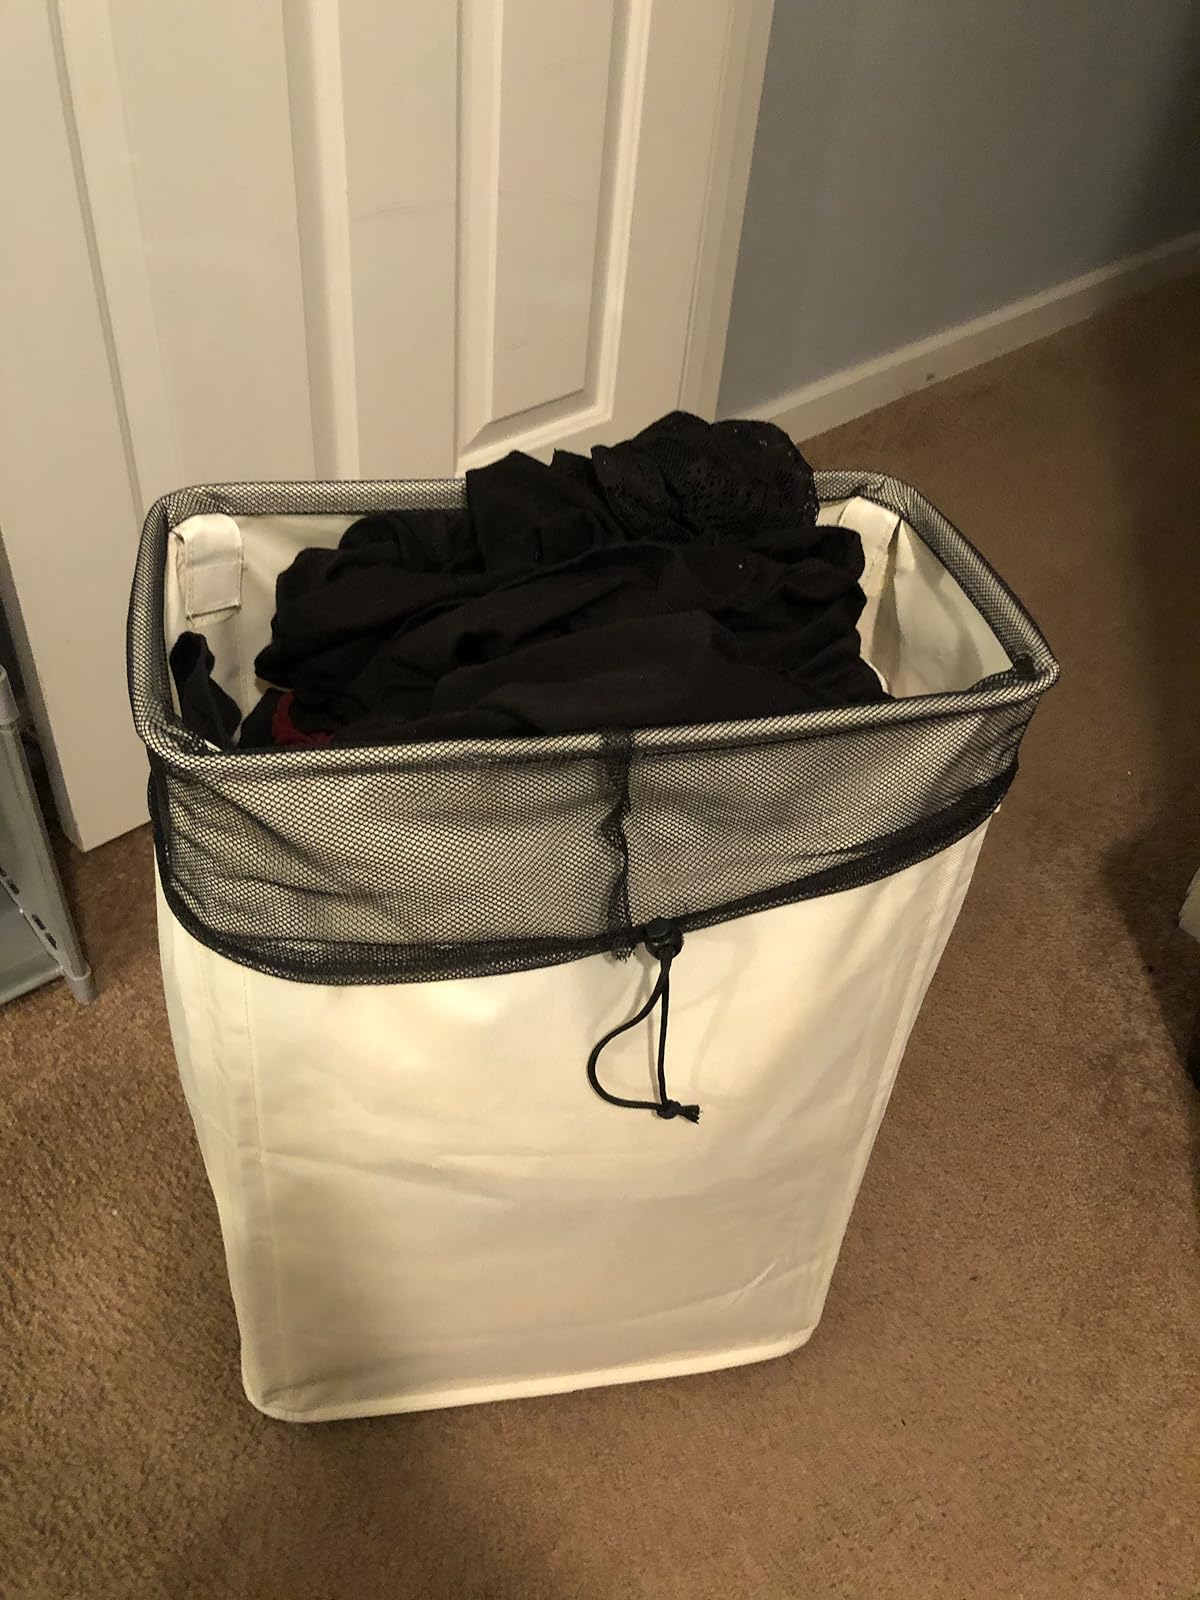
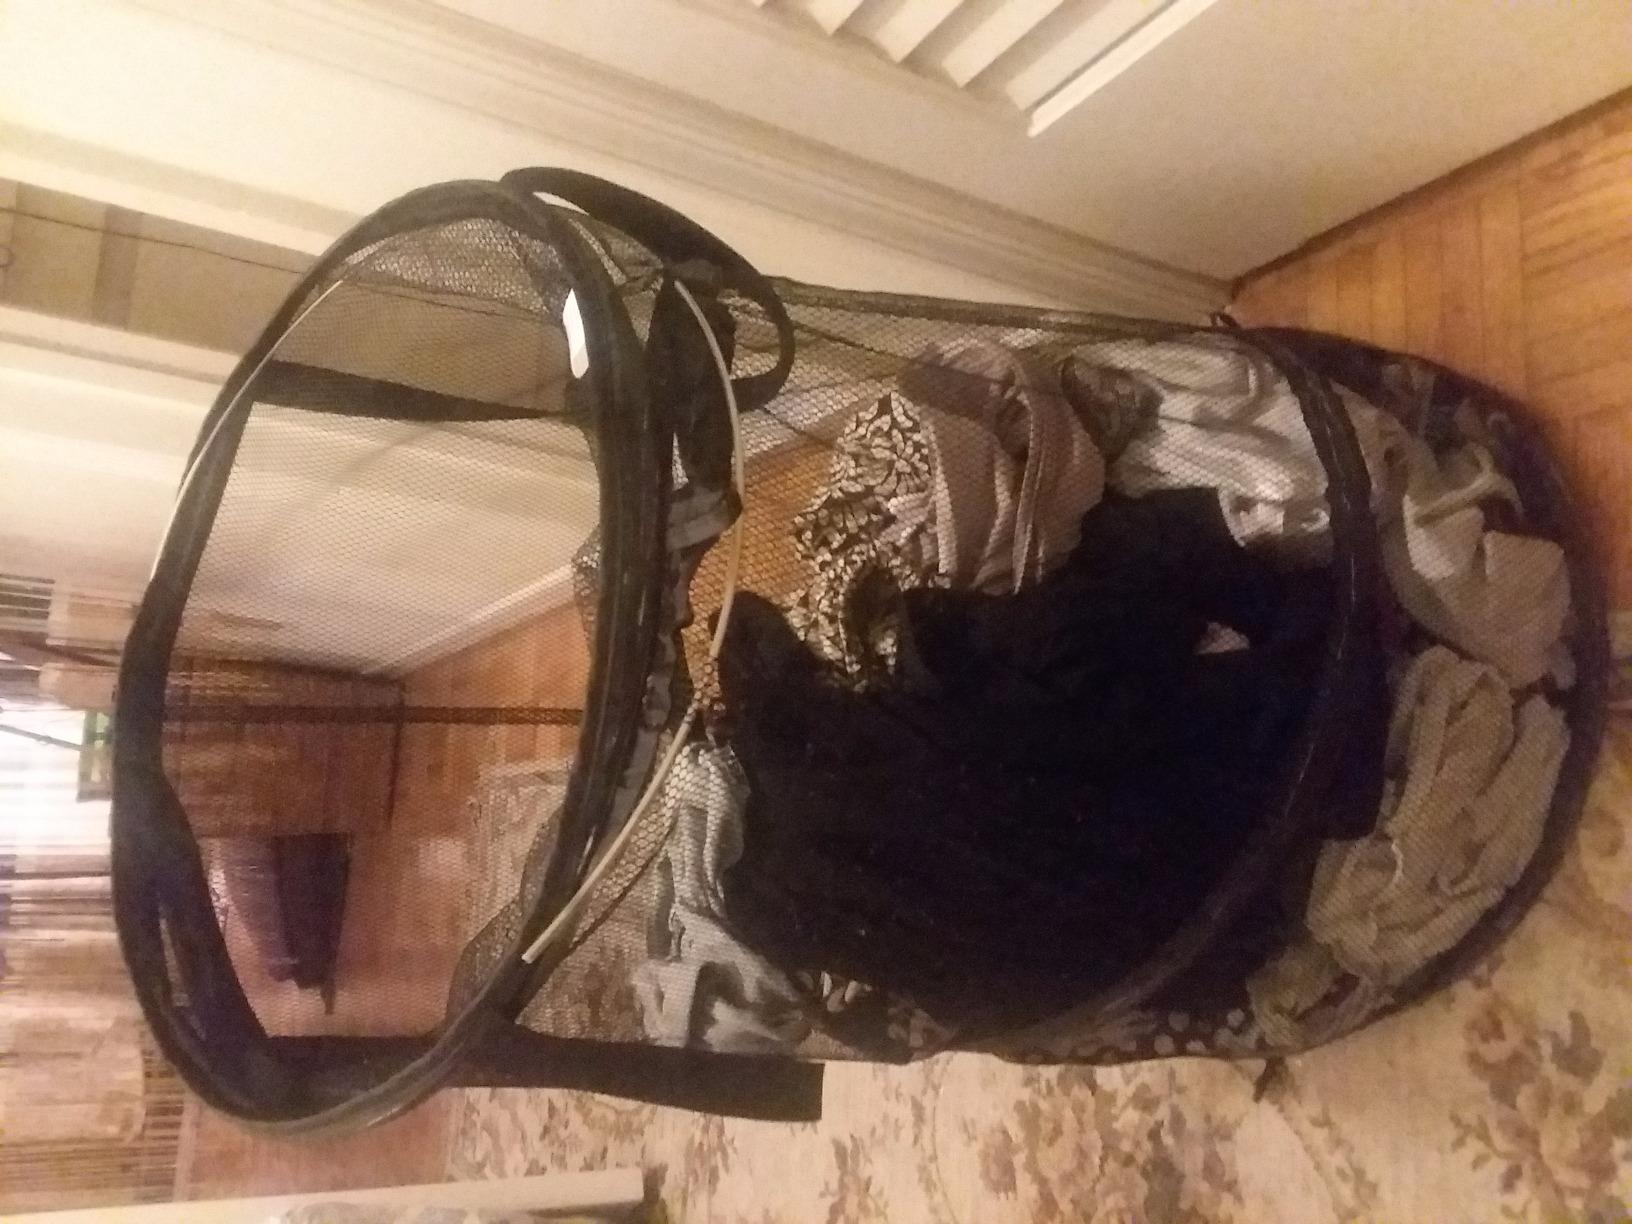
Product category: items_hamper
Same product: no